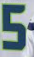
Number: 5